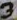
Number: 3